1885–86 Millwall Rovers F.C. season

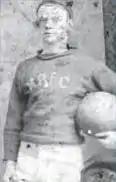
The first Millwall Rovers kit, worn by club secretary Jasper Sexton in 1885.

Millwall Rovers were formed by the workers of J.T. Morton's canning and preserve factory in the Millwall area of London's Isle of Dogs in 1885. First founded in Aberdeen in 1849 to supply sailing ships with food, the company opened their first English cannery and food processing plant at Millwall docks in 1872 and attracted a workforce from across the country, including the east coast of Scotland, primarily Dundee.